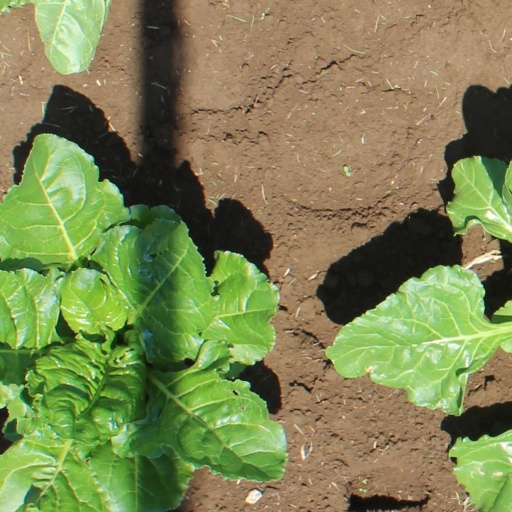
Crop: sugar beet